The Shakespeare, Bristol

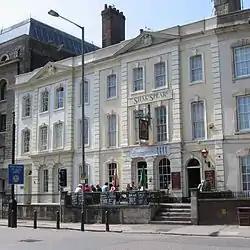
The Shakespeare

The Shakespeare is an historic pub in Prince Street, Bristol, England. Built in 1725 by the Bristol builder John Strahan as a pair of attached Georgian-style houses, it was converted into a pub in 1777 at which time it supplied refreshment to dock workers at the adjoining port. It has been a grade II* listed building since 1959.